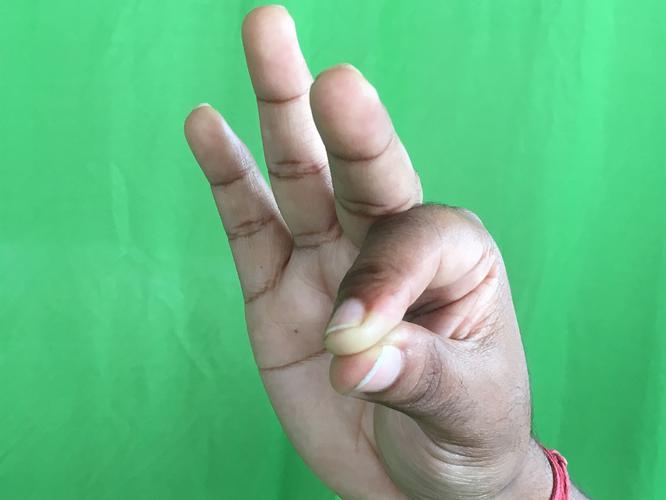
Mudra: Hamsasyam
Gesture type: single_hand